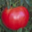
Label: apple